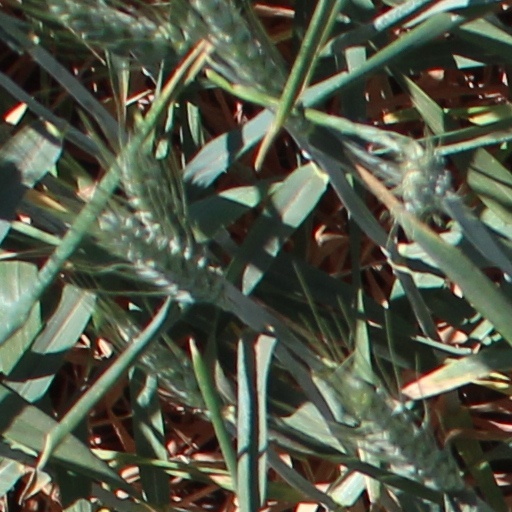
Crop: wheat